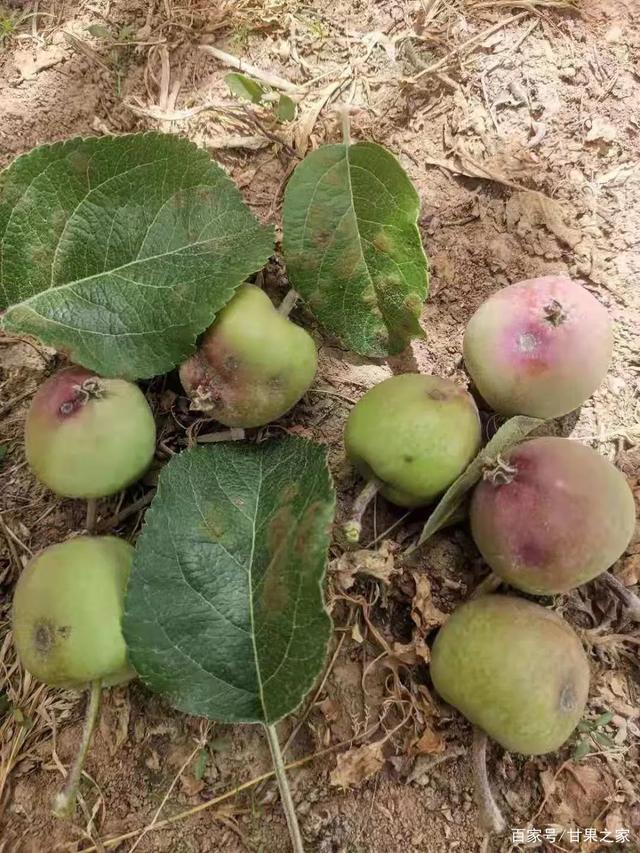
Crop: apple
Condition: scab